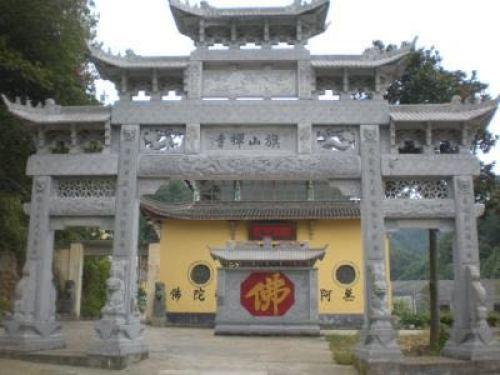
地标名称：旗山禅寺
所在城市：绍兴市·诸暨市